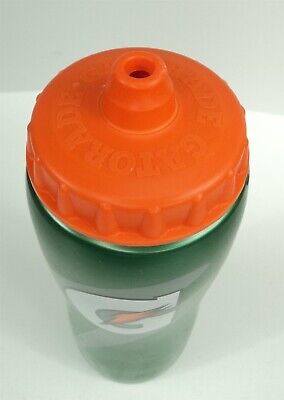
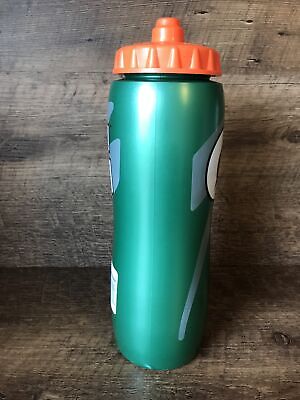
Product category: misc
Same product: yes